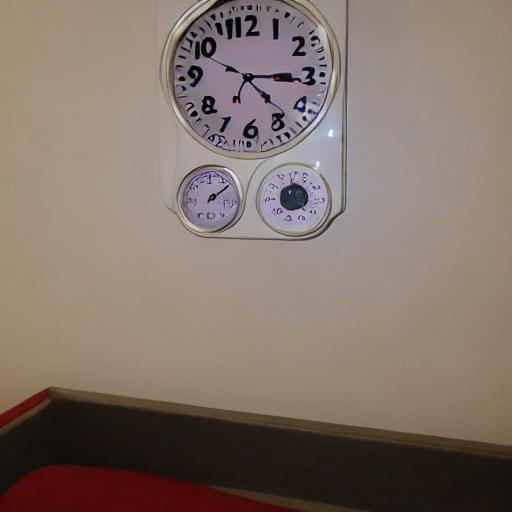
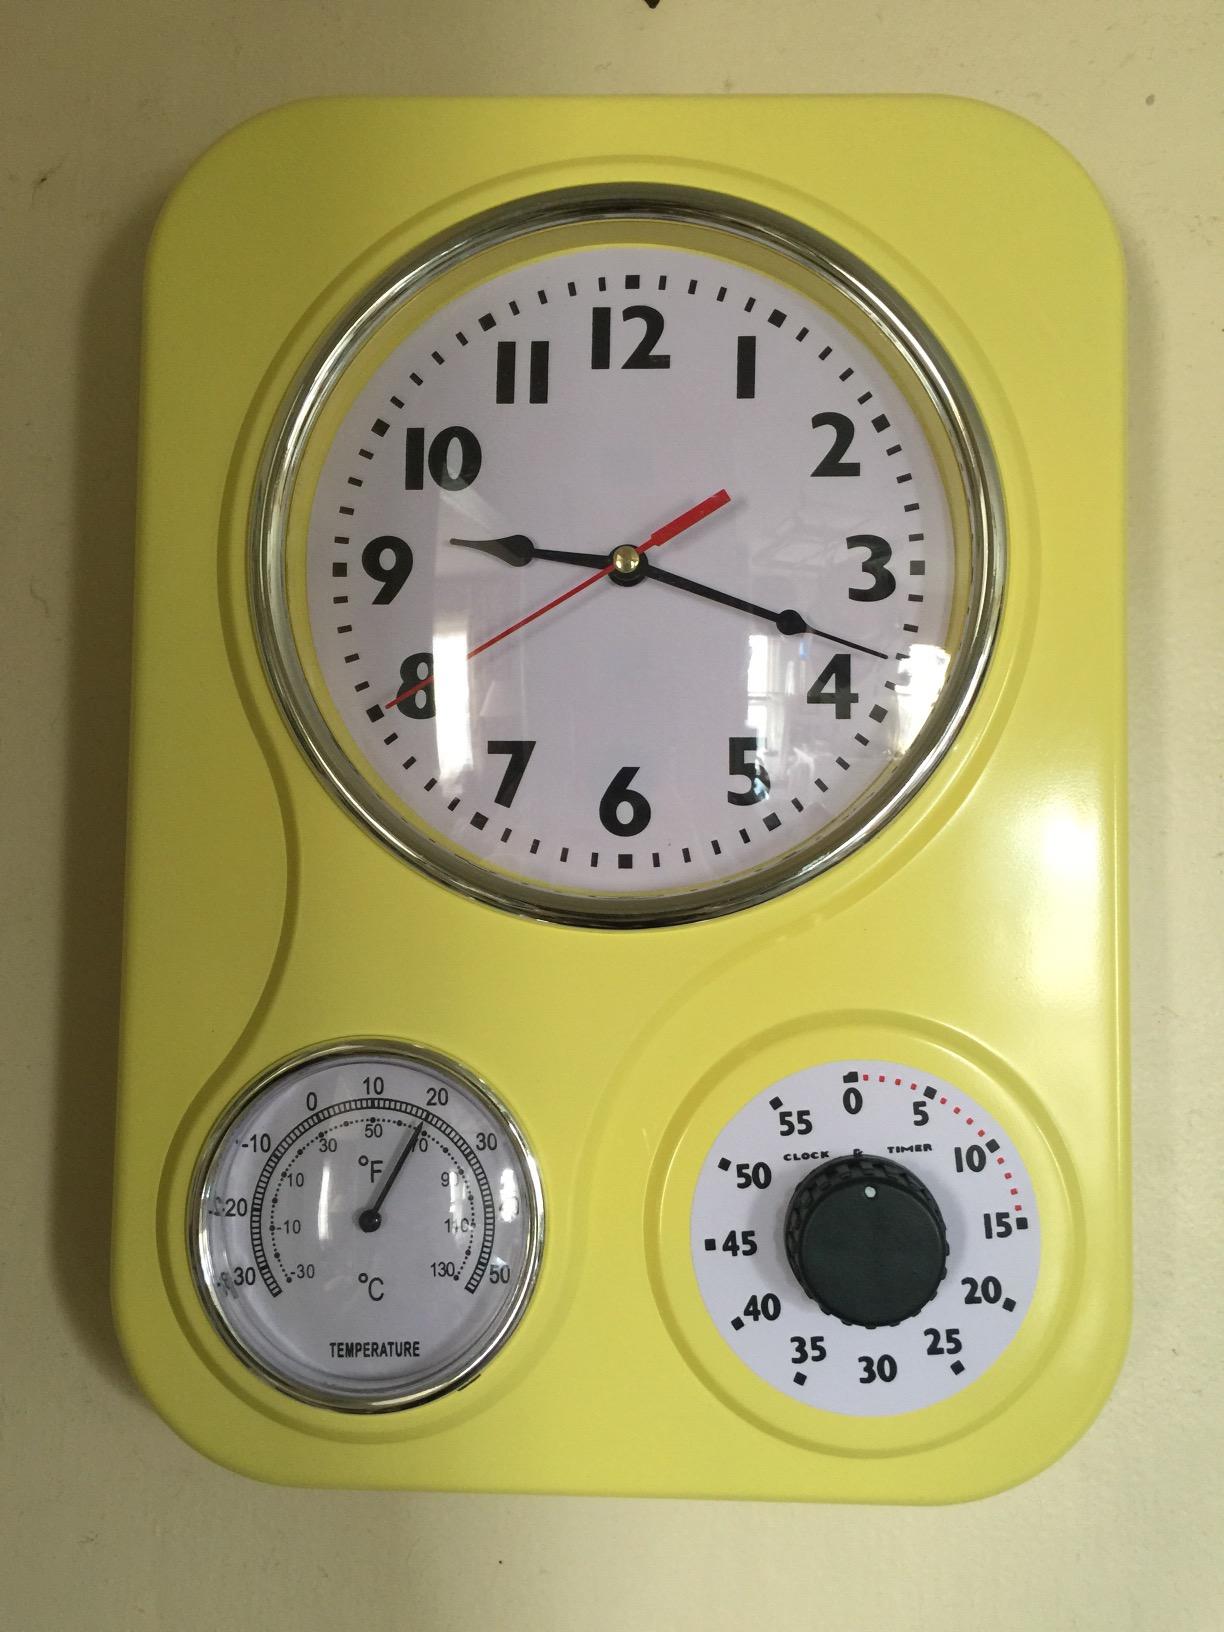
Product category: clock
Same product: no